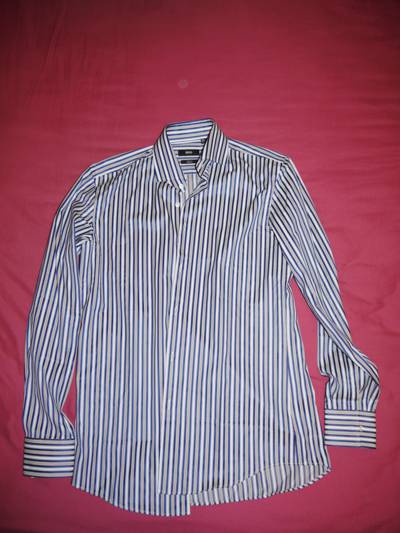
Waste category: clothes